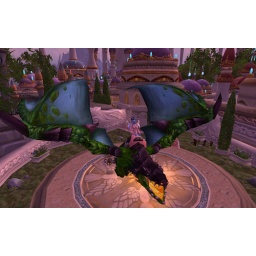
my female troll priest in a pink dress on her green proto drake flying over krasus' landing in dalaran :)